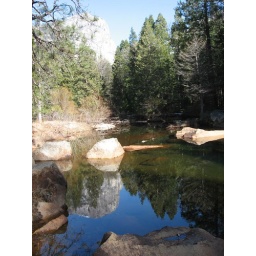
Dit is mirror lake, hier kan je schone weerspiegelingen zien. Nu stond er niet zoveel water in het lake.